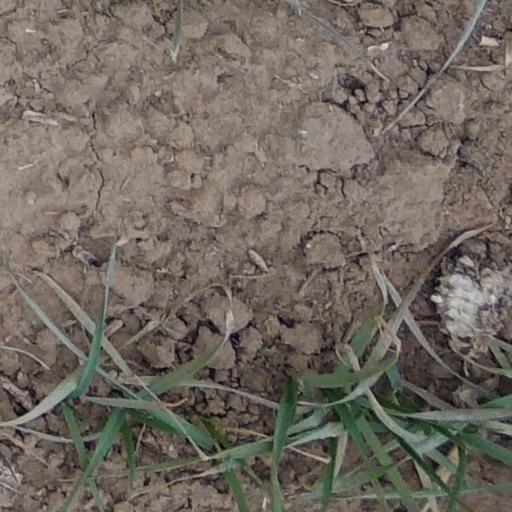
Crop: wheat